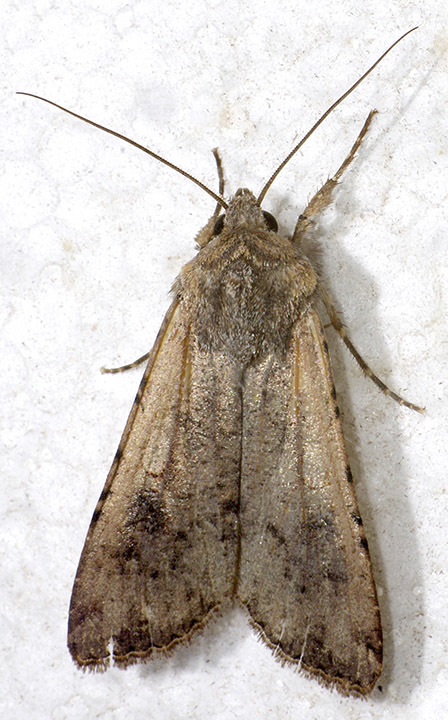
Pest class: cutworms